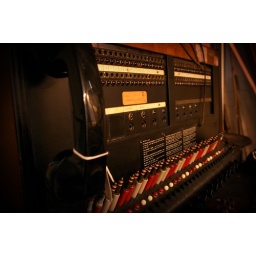
The house had an old office telephone transfer station in the garage.